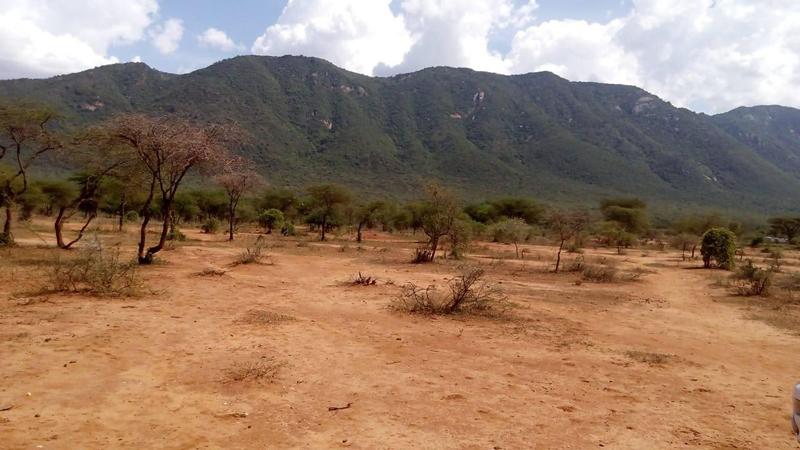
Eneo kubwa lililo wazi lenye udongo wa rangi nyekundu, linalojumuisha uoto wa asili kama miti mirefu pamoja na hifadhi ya milima. Ikiashiria ni eneo la wanyama pori ama hifadhi ya misitu.